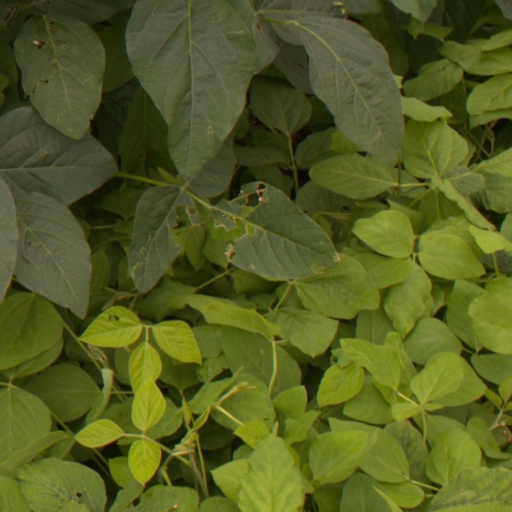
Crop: soybean